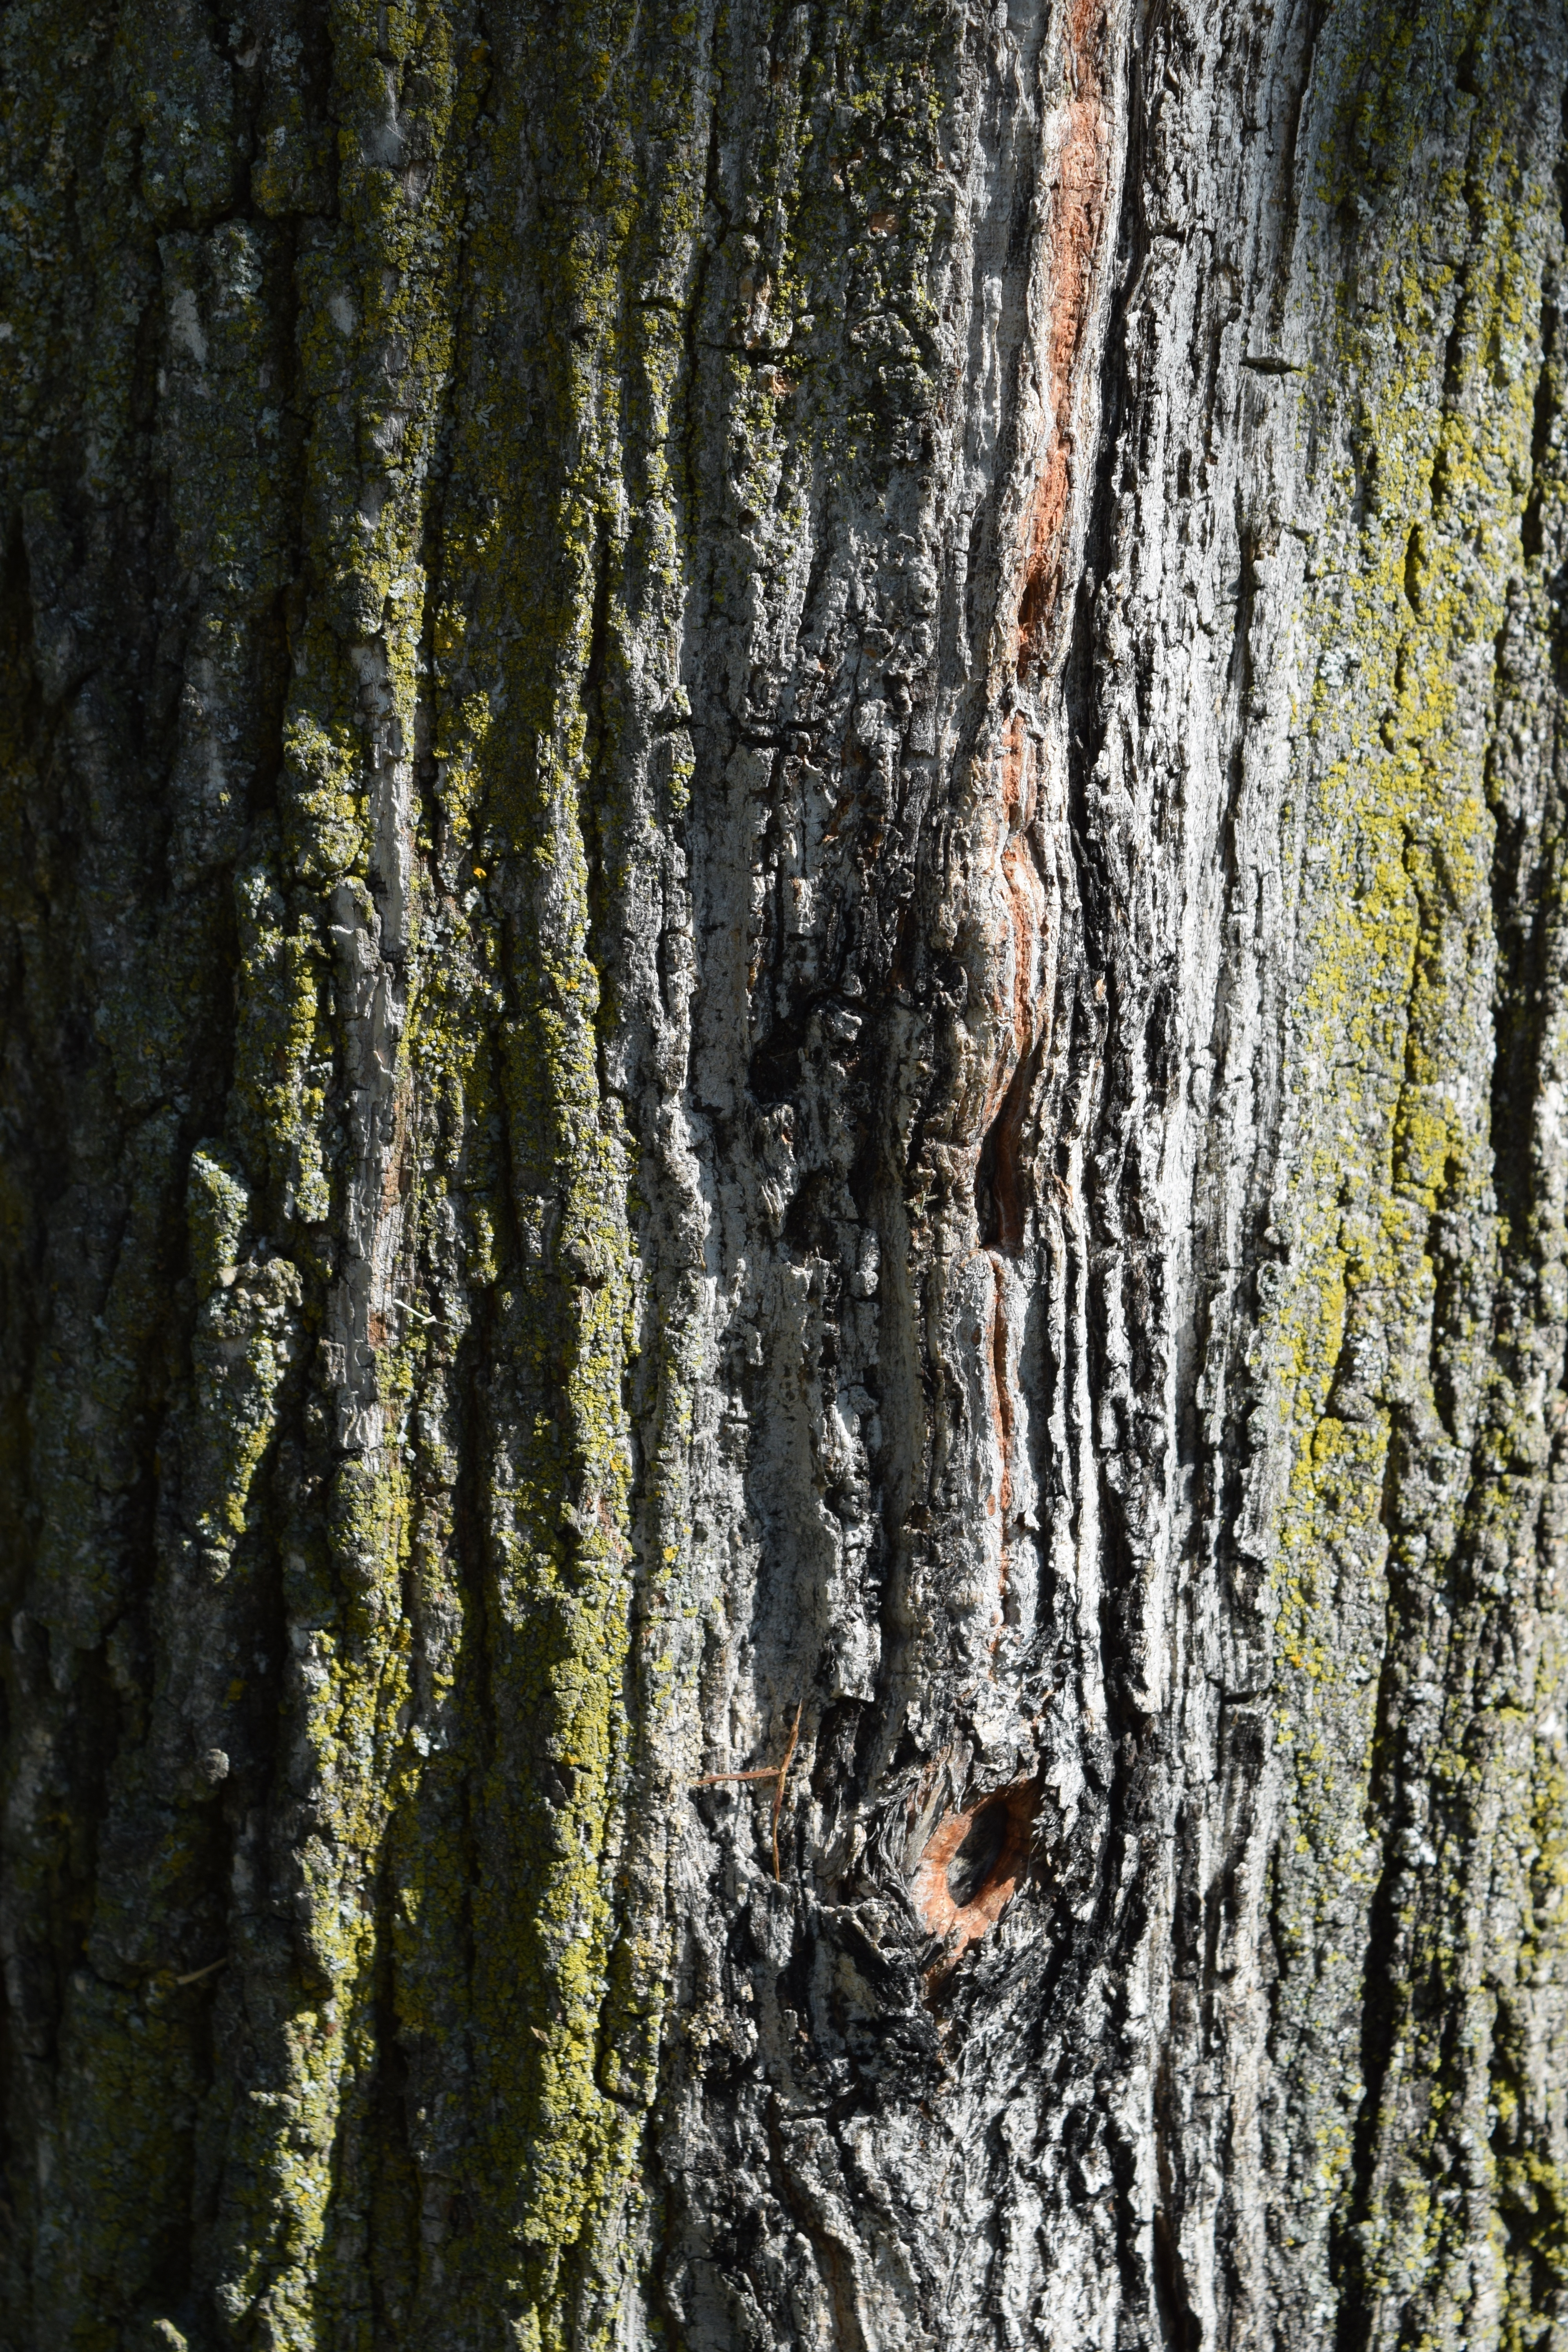
tree, nature, forest, branch, plant, wood, texture, leaf, trunk, old, bark, dry, environment, pattern, green, macro, birch, natural, rough, surface, weathered, wooden, woodland, habitat, flowering plant, plant stem, woody plant, land plant